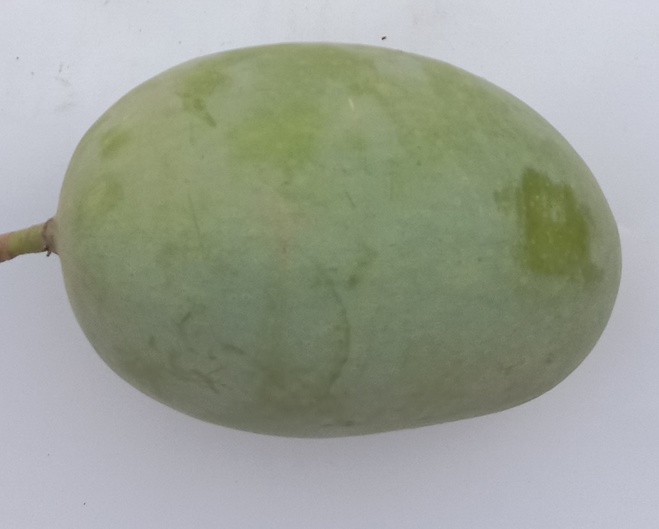
Mango variety: Langra